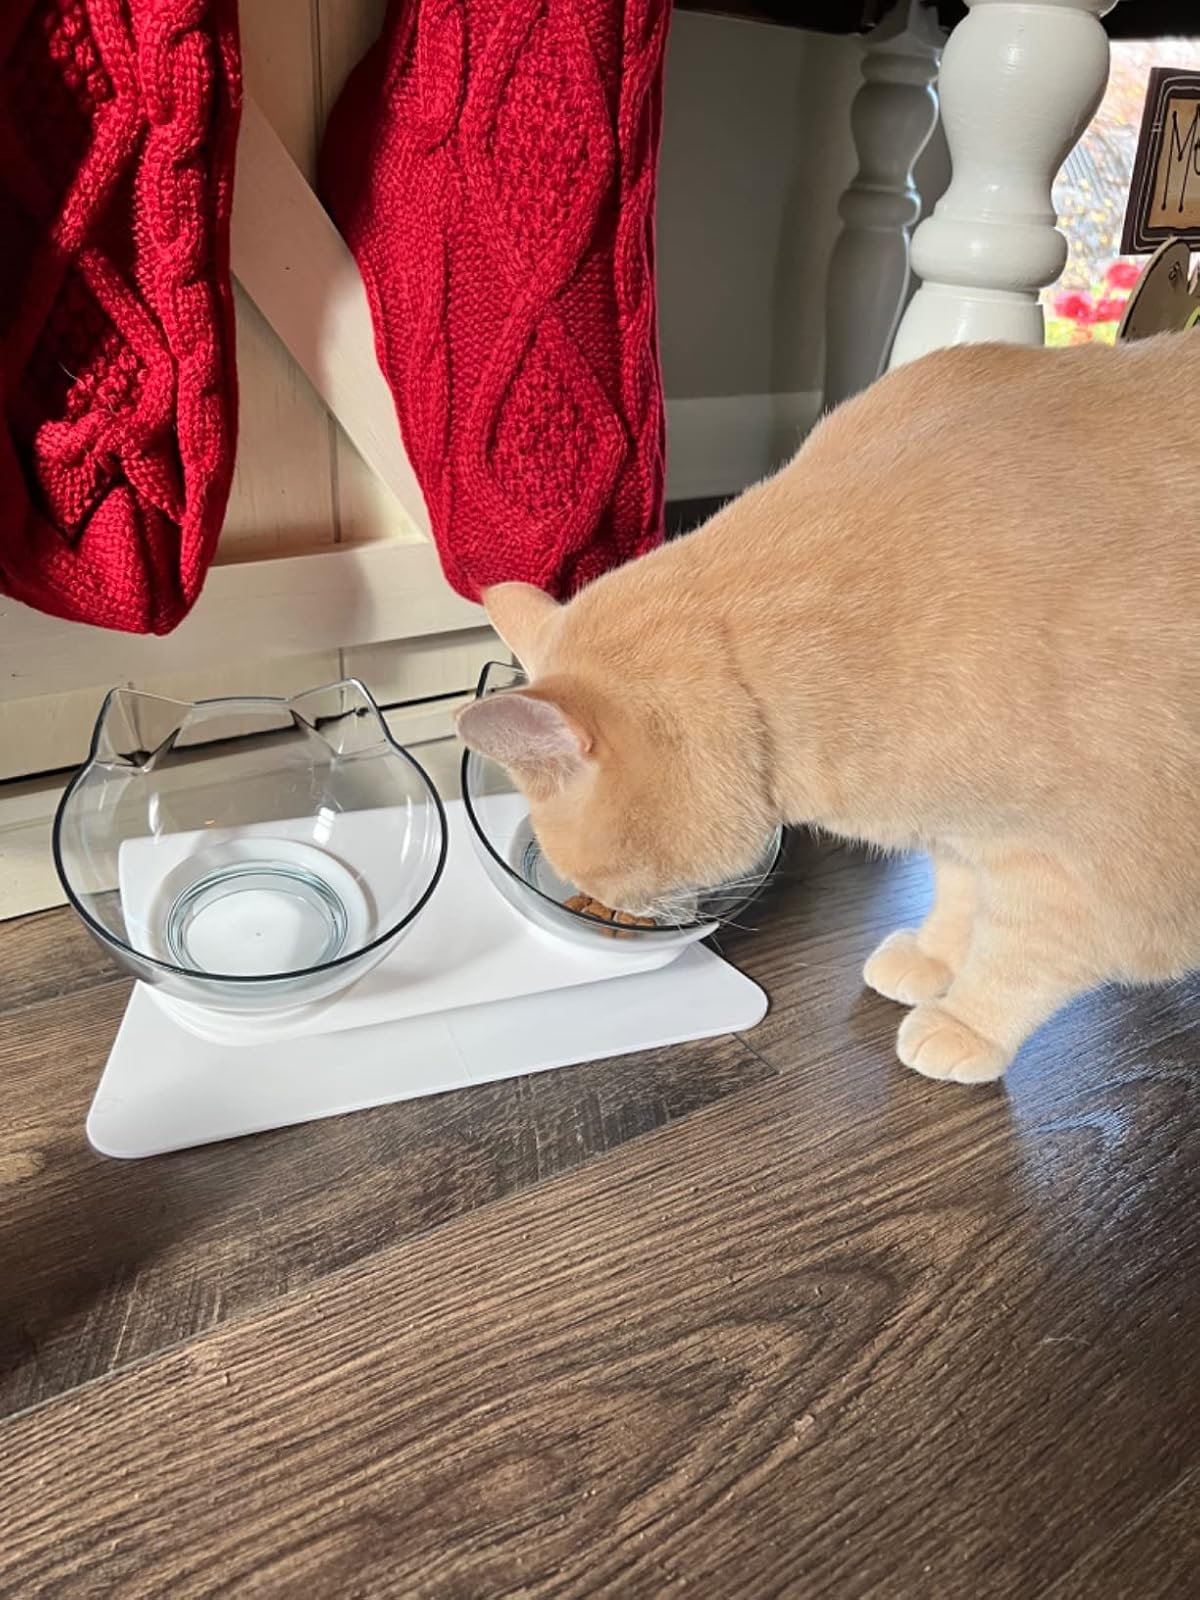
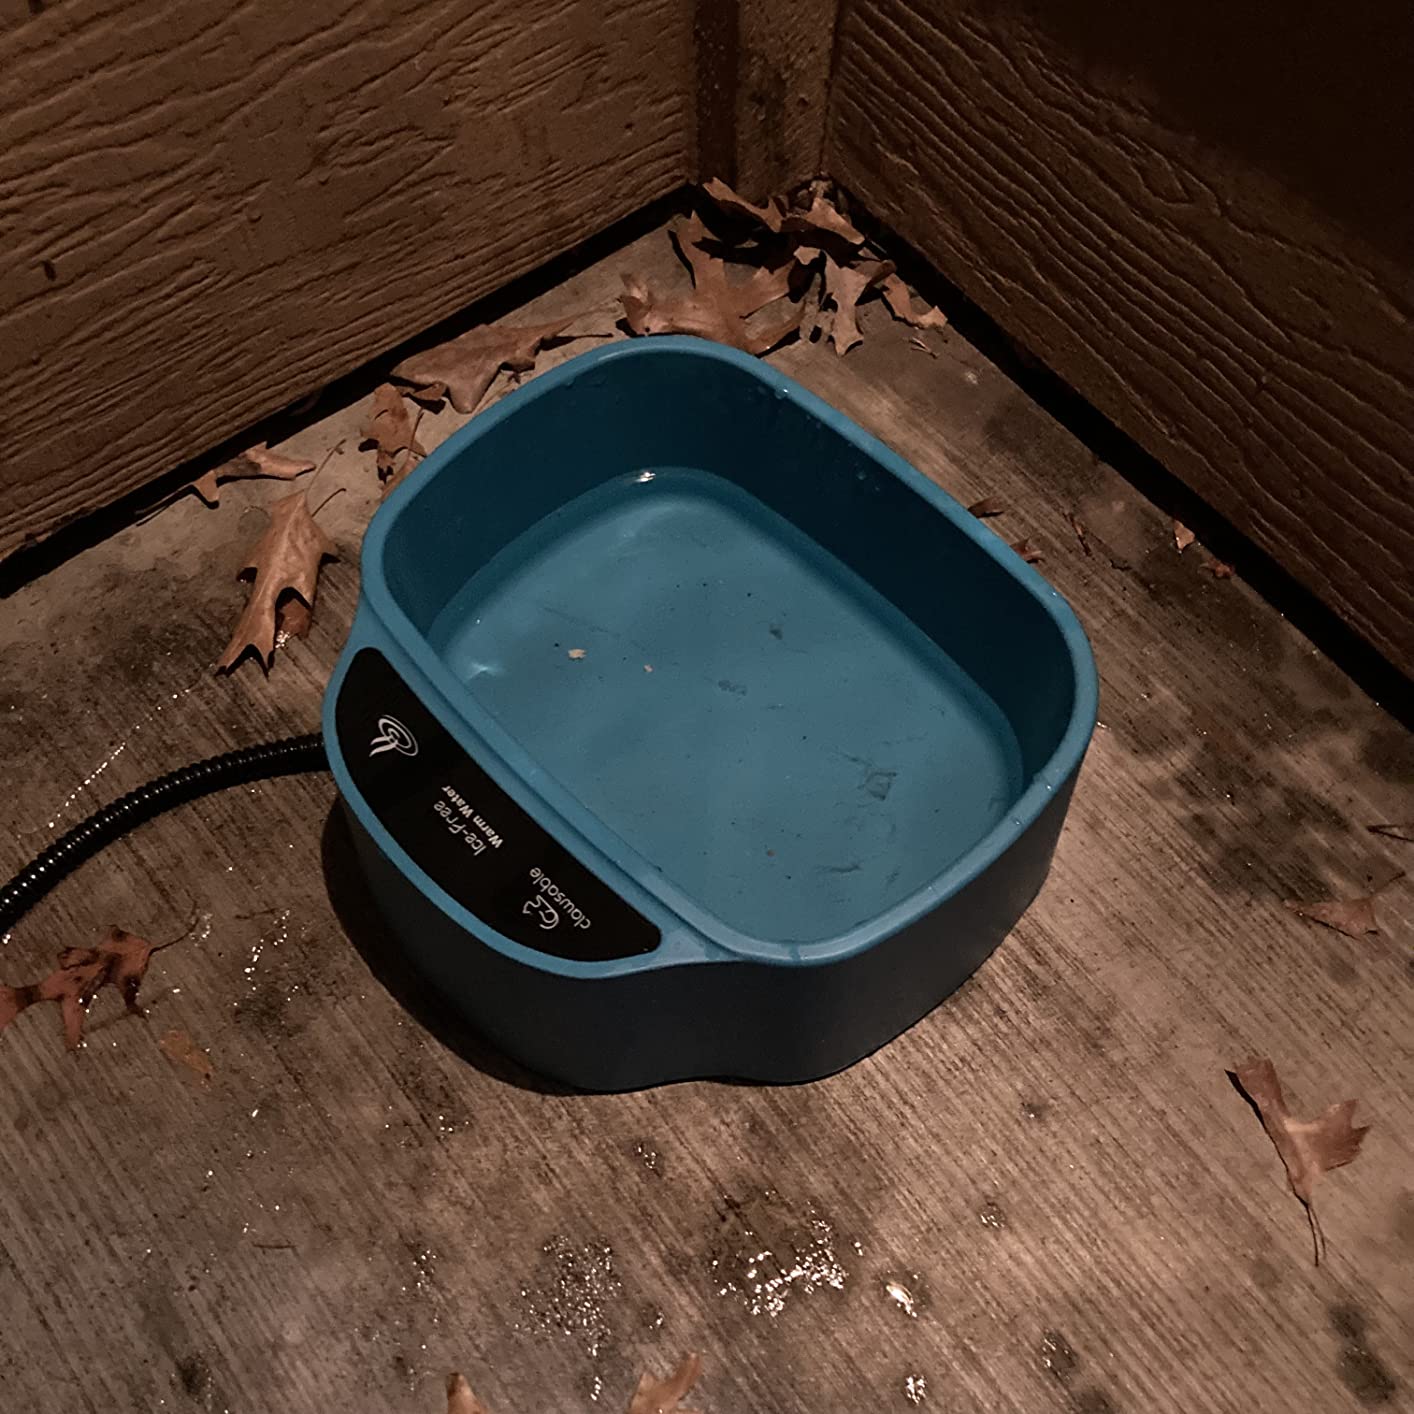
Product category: items_bowl
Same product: no